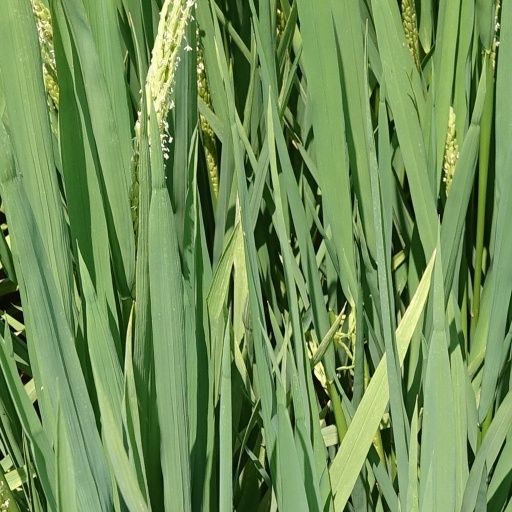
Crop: rice